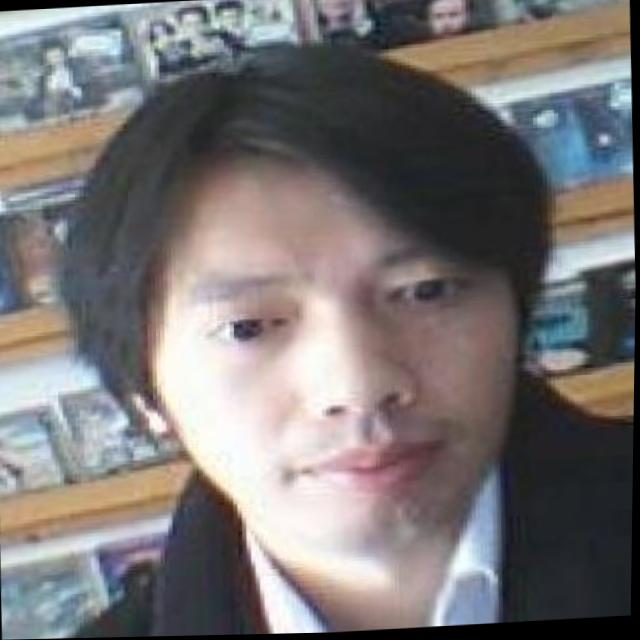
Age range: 21-44